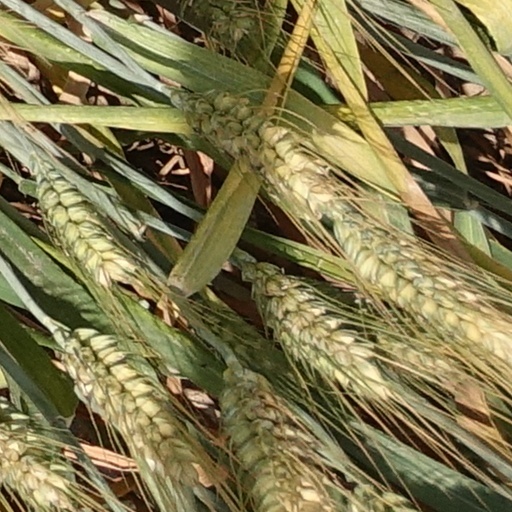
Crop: wheat